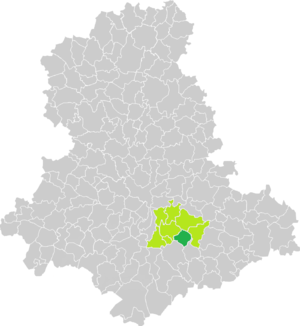
Carte de situation de la commune de Saint-Genest-sur-Roselle (en vert foncé) dans le votre Canton (en vert clair) sur une carte des communes de la Haute-Vienne
Saint-Genest-sur-Roselle est une commune française située dans le département de la Haute-Vienne, en région Nouvelle-Aquitaine.